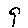
Label: 9